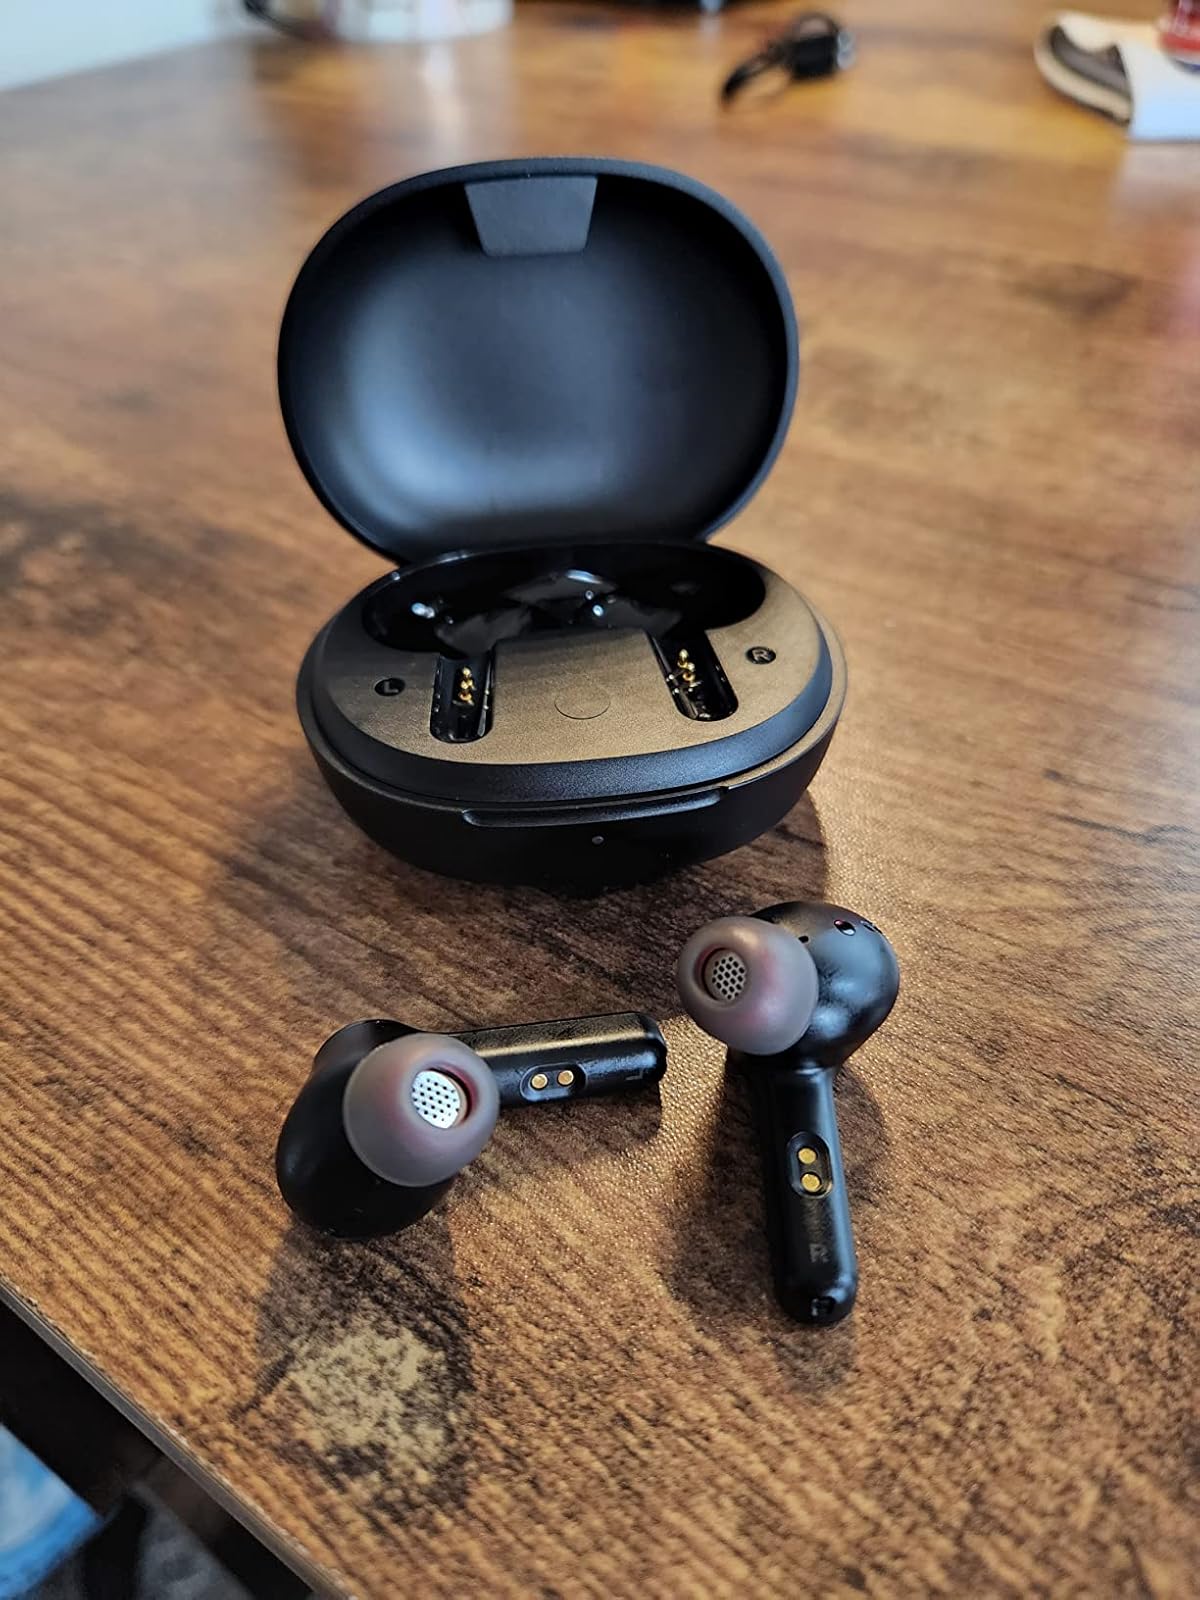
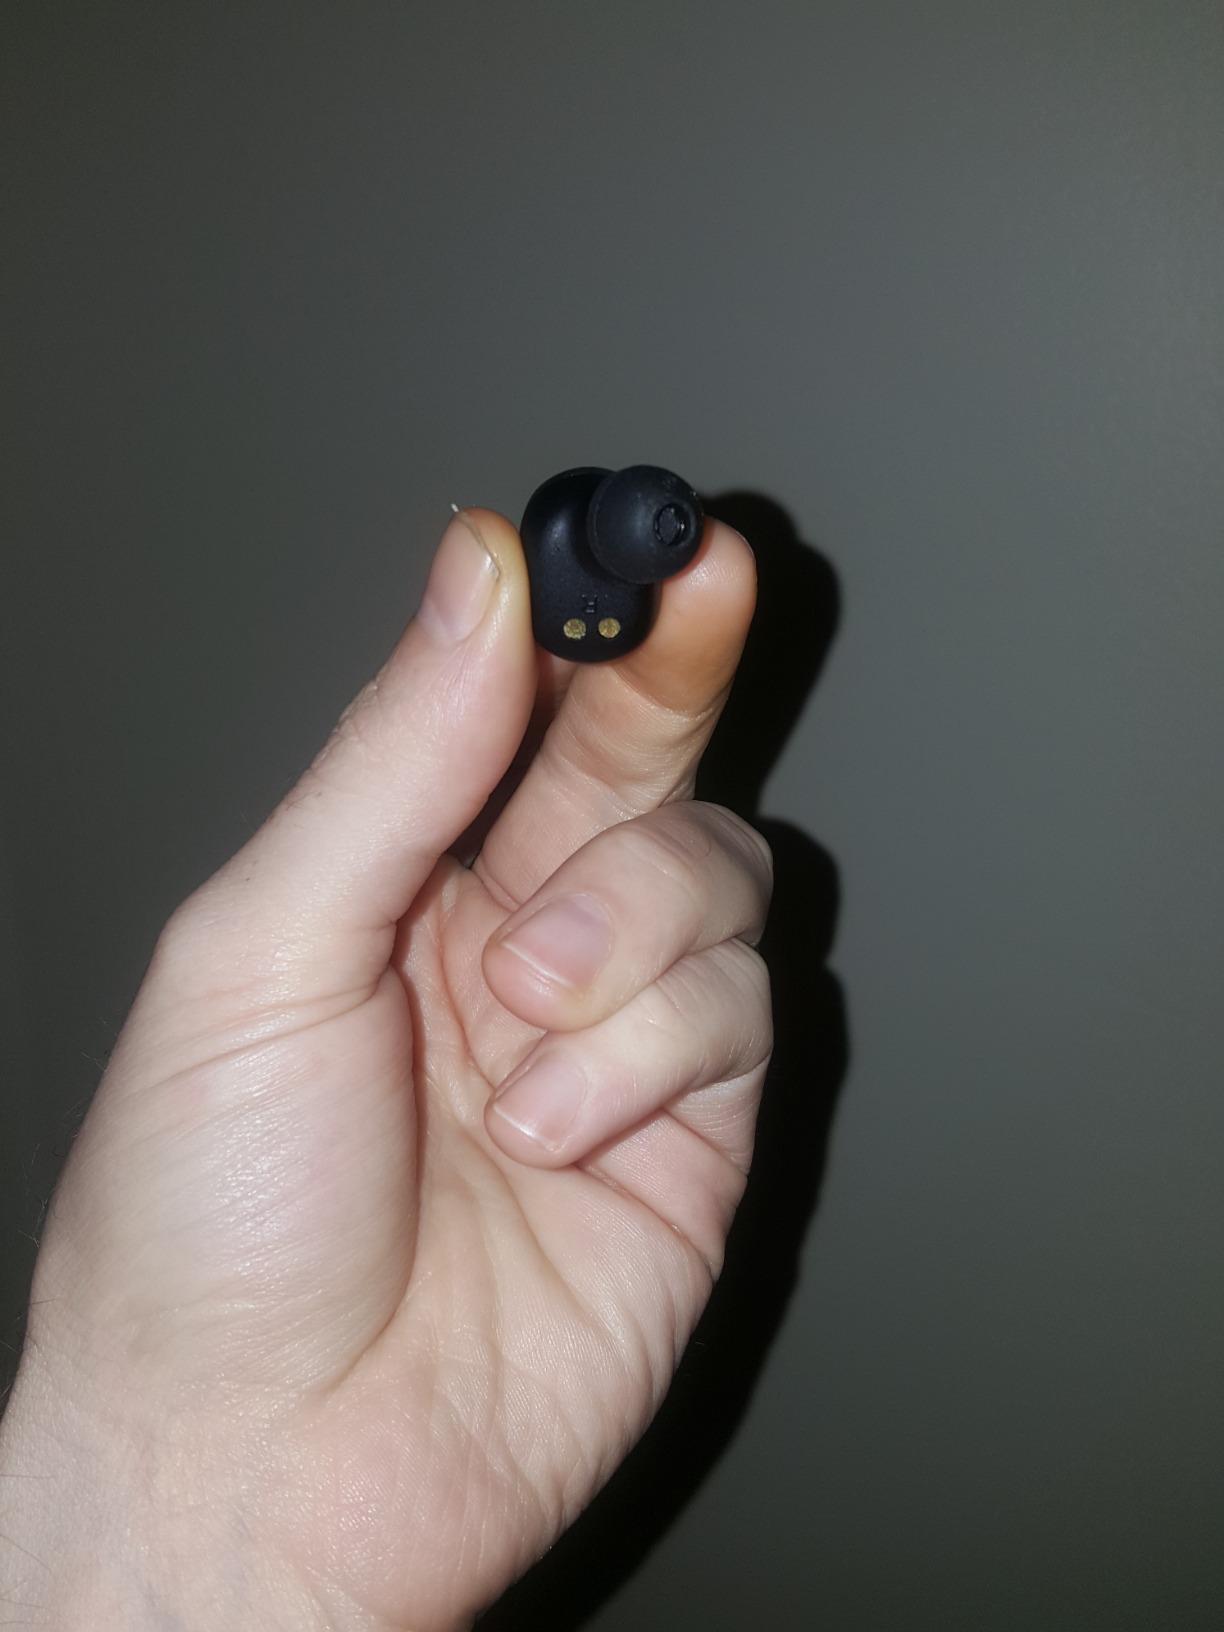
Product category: earbuds
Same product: no